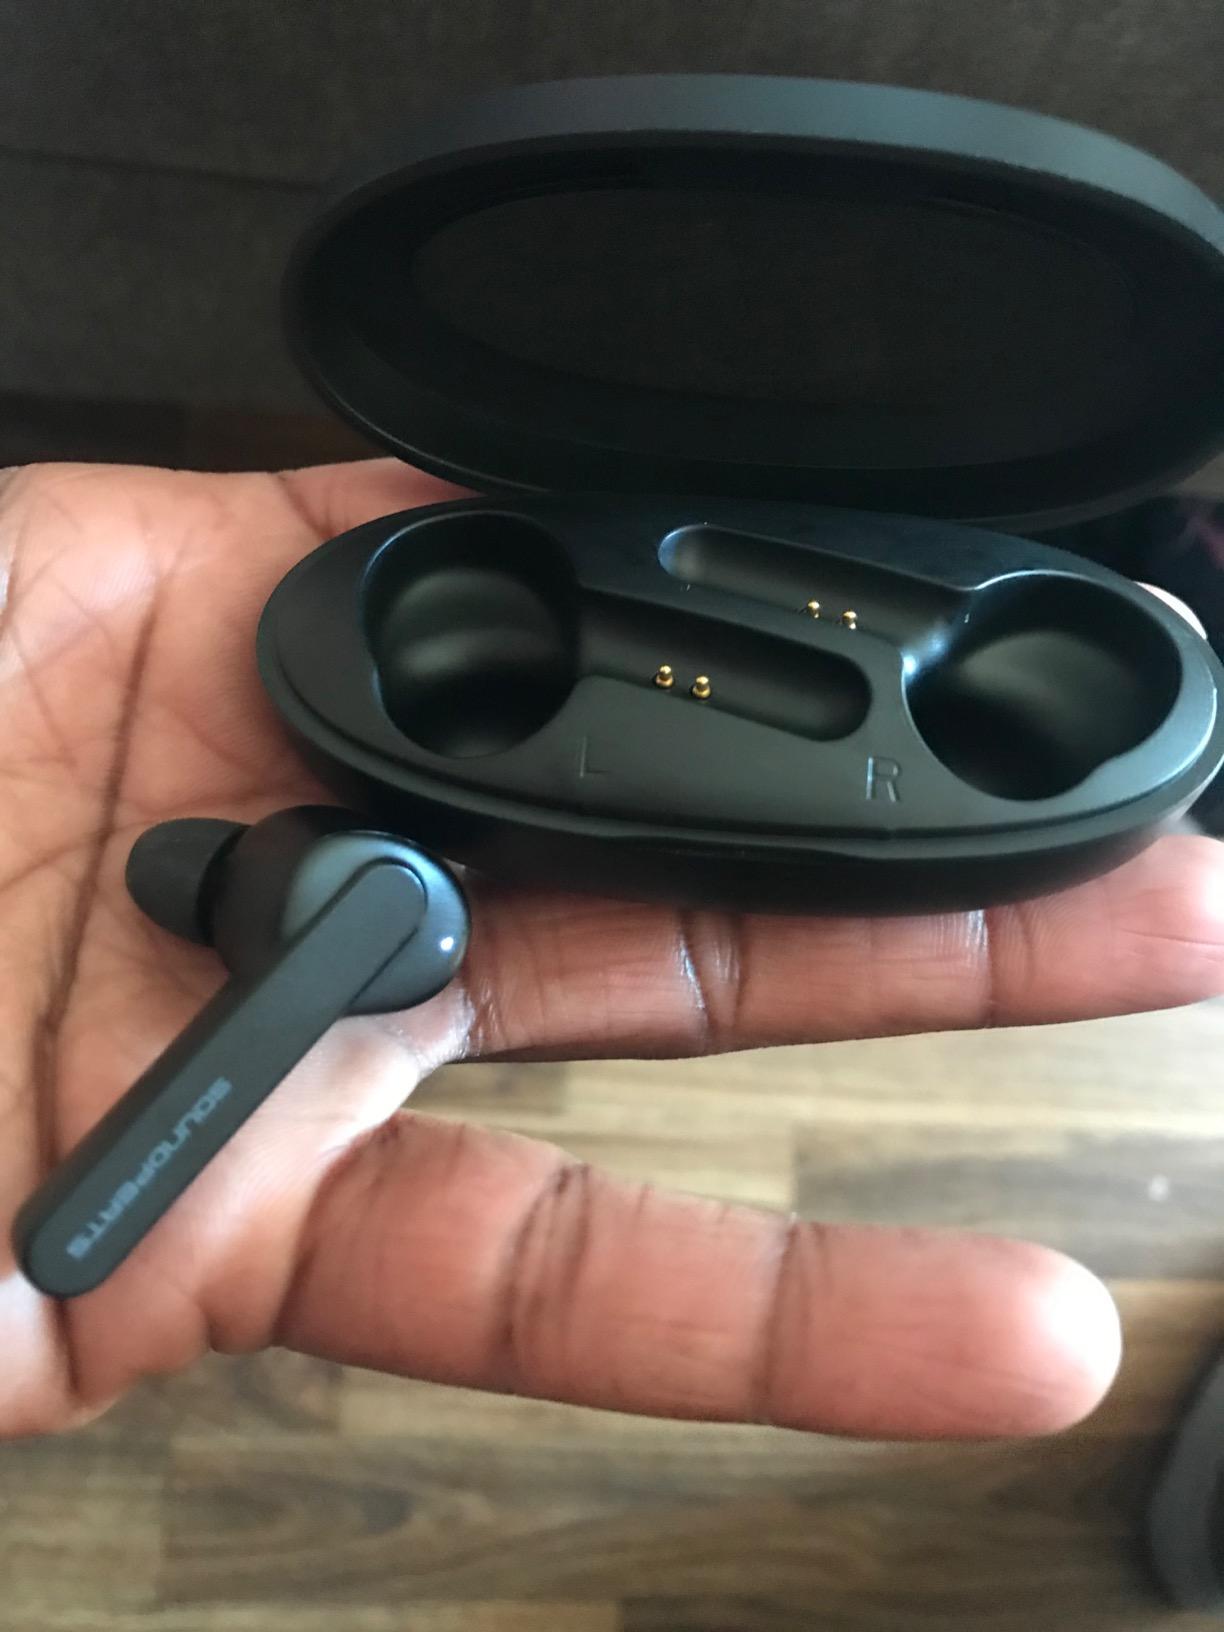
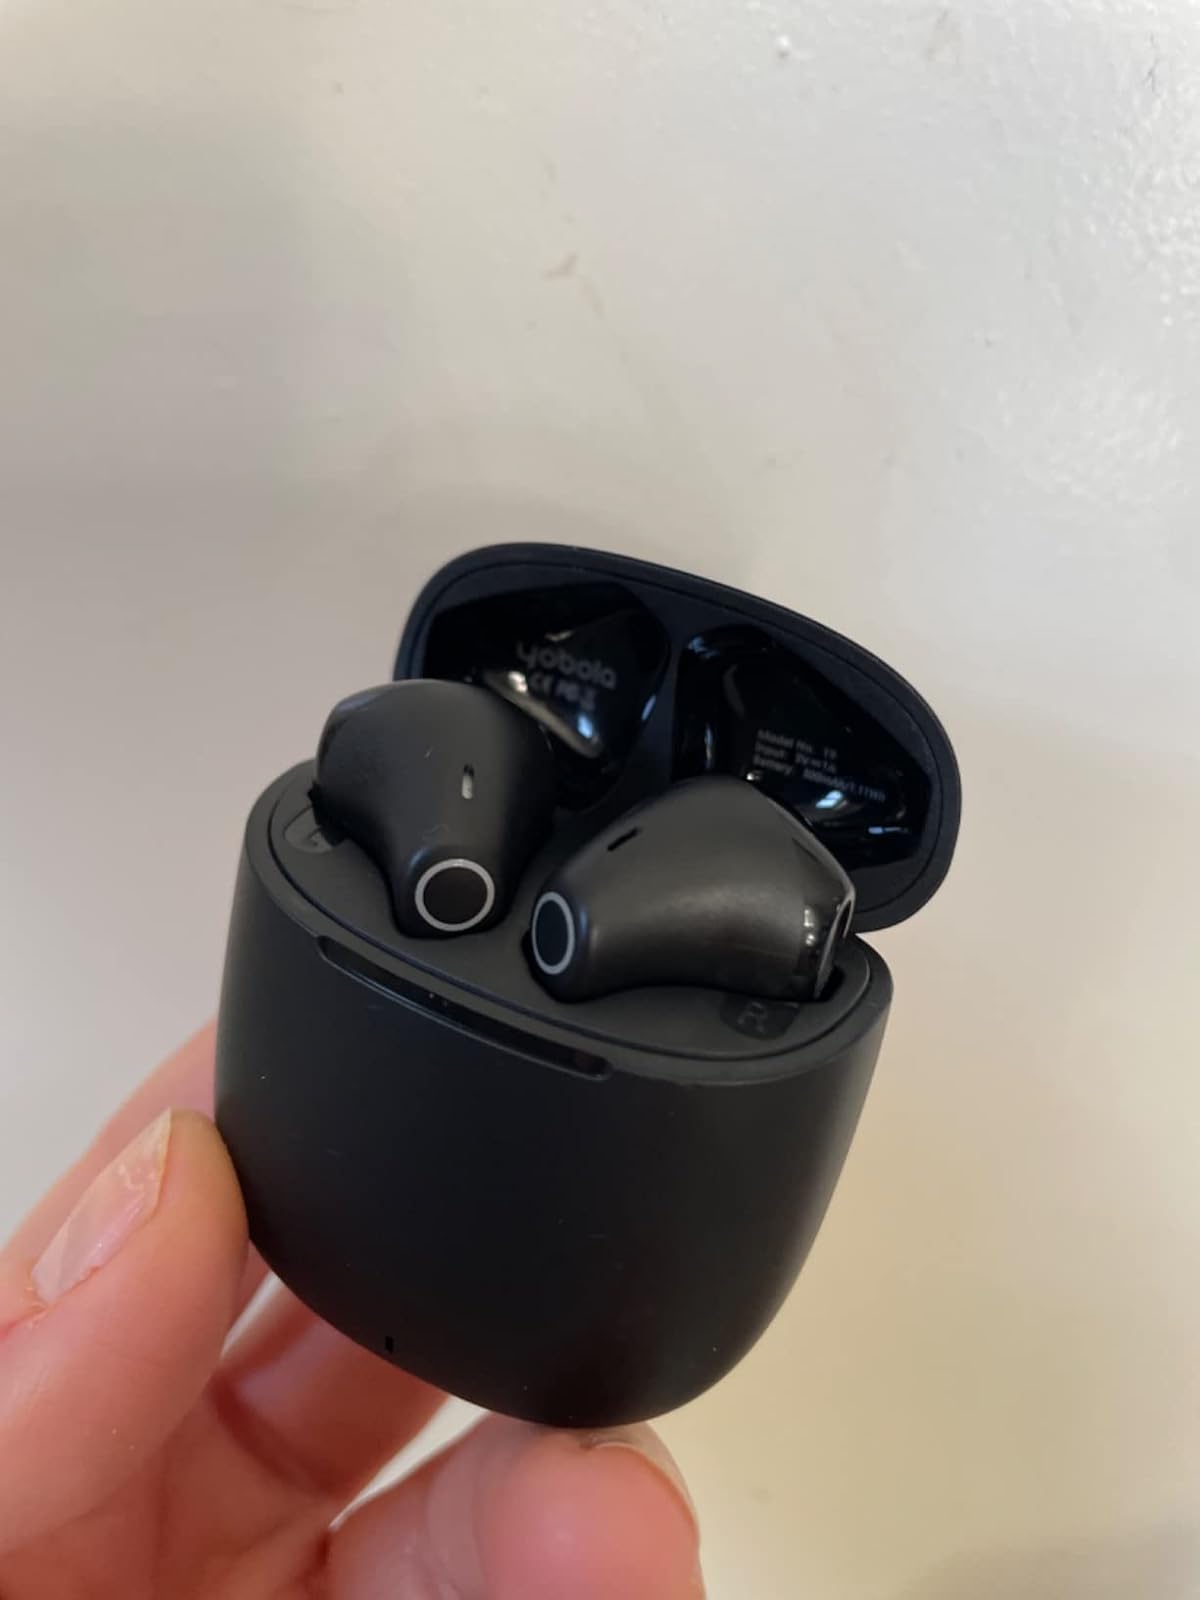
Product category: earbuds
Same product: no